IWRG Triangular de la Muerte (2016)

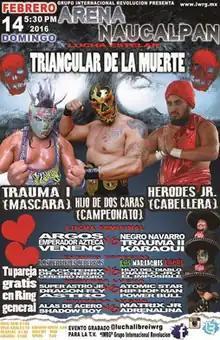
Official poster with the main event competitors and "Los Mariachis Locos"

The IWRG "Triangular de la Muerte" (2016) show (Spanish for "Triangle of Death") was a professional wrestling supercard event produced by Mexican professional wrestling promotion International Wrestling Revolution Group (IWRG), and took place on February 14, 2016 in Arena Naucalpan, Naucalpan, State of Mexico, Mexico.